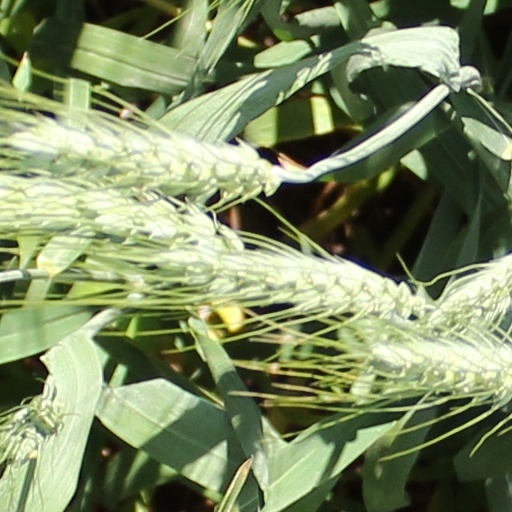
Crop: wheat